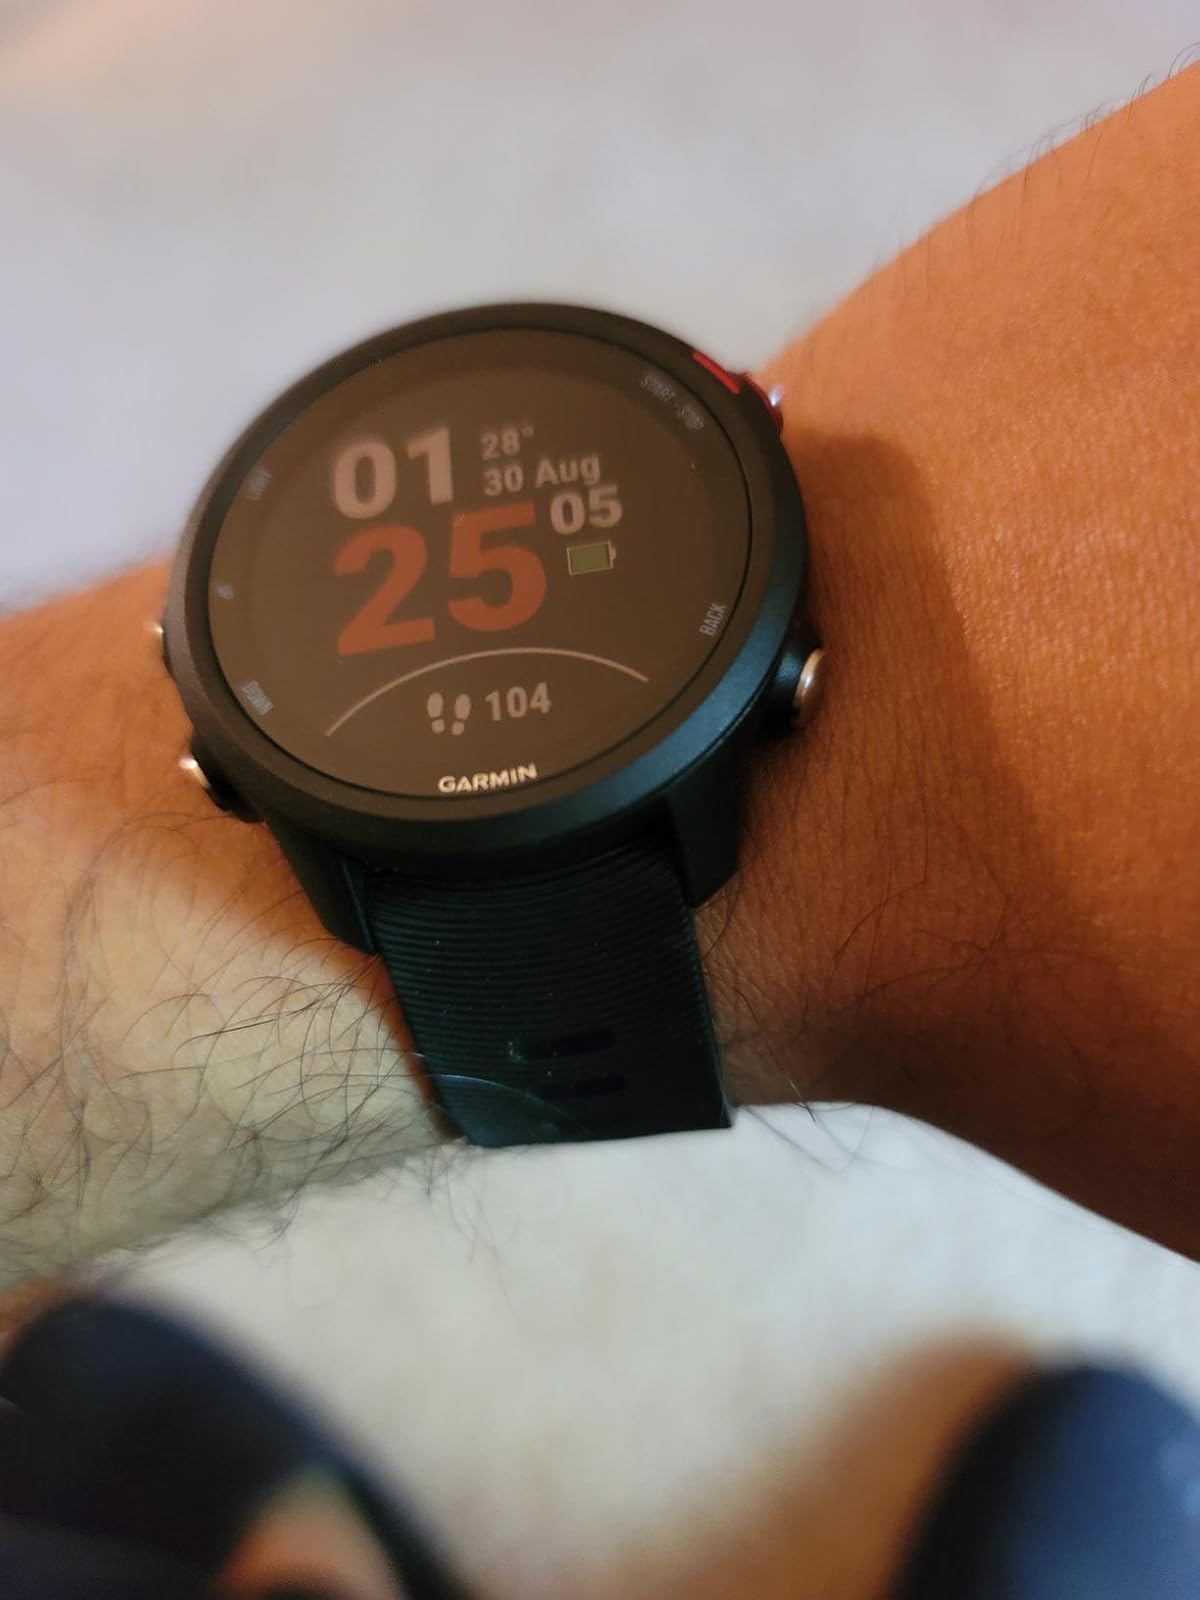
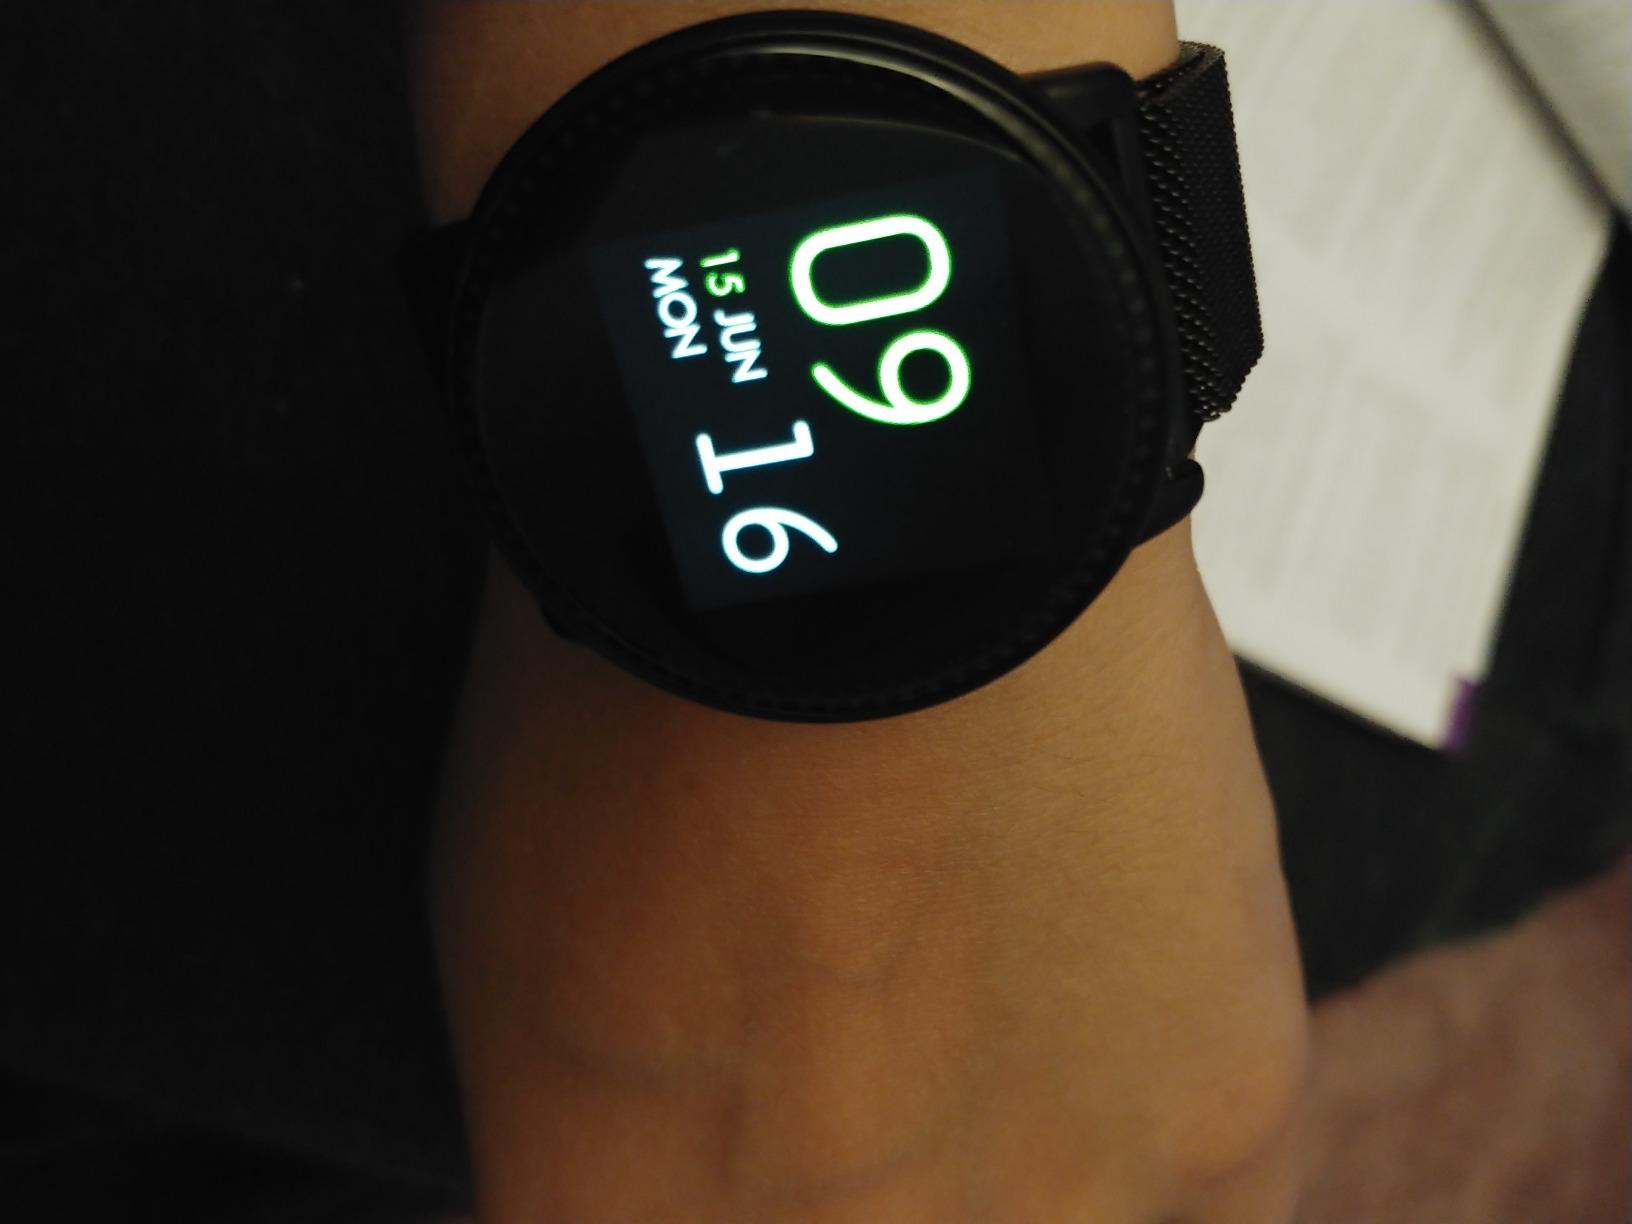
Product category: smartwatch
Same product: no